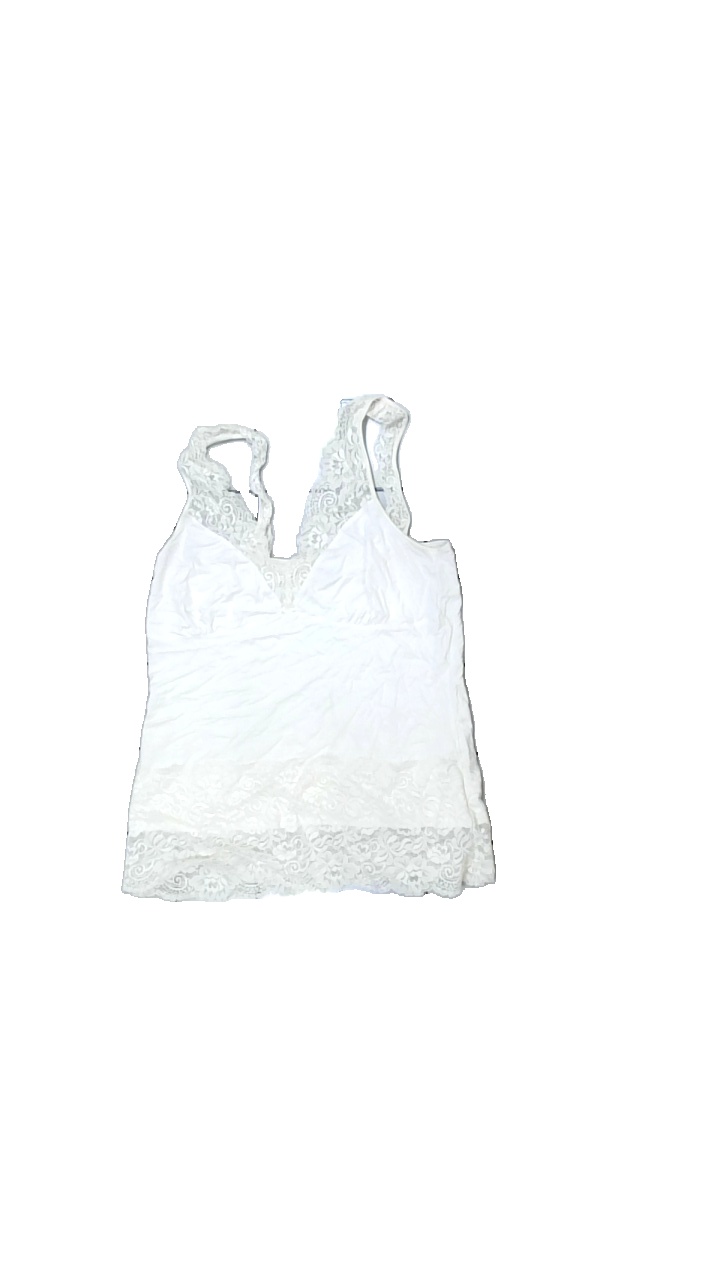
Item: Tank Top (Ladies)
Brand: Timo
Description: linne med spets
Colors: White
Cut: V-collar
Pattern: Lace
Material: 57% bomull 43% viskos
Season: All
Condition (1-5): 2
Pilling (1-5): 2
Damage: nopprigt
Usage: Export
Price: <50